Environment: real
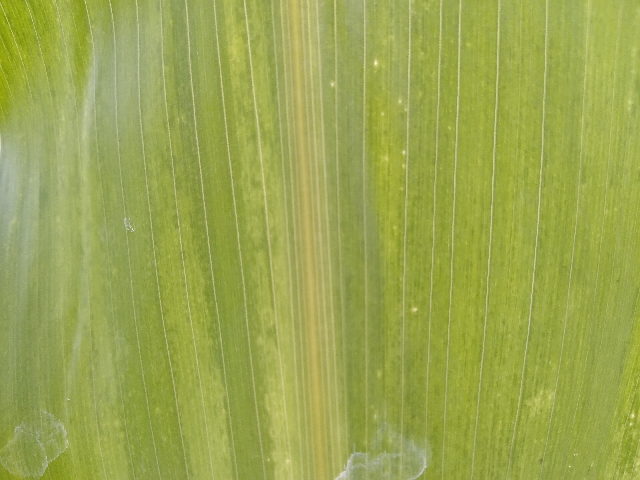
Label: lethal_necrosis